Hen Ezra

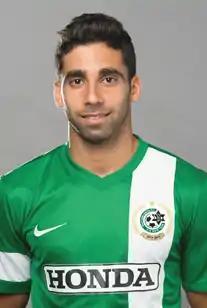
Ezra with Maccabi Haifa in 2013

Hen Ezra (born 19 January 1989) is an Israeli footballer who plays as an attacking midfielder for Maccabi Netanya.